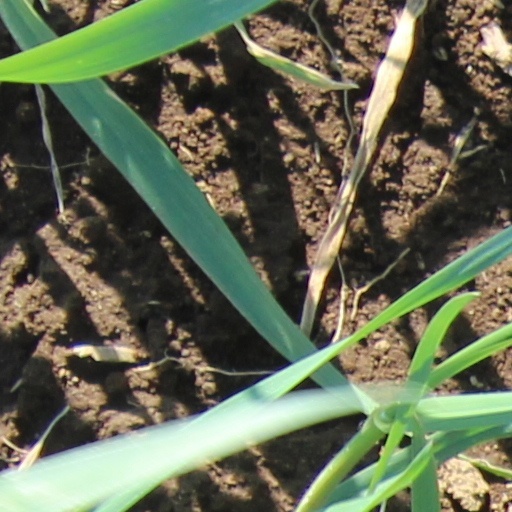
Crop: wheat